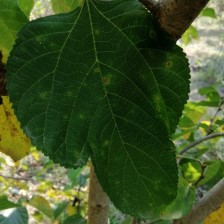
Variety: WhiteKing